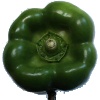
Label: green_pepper